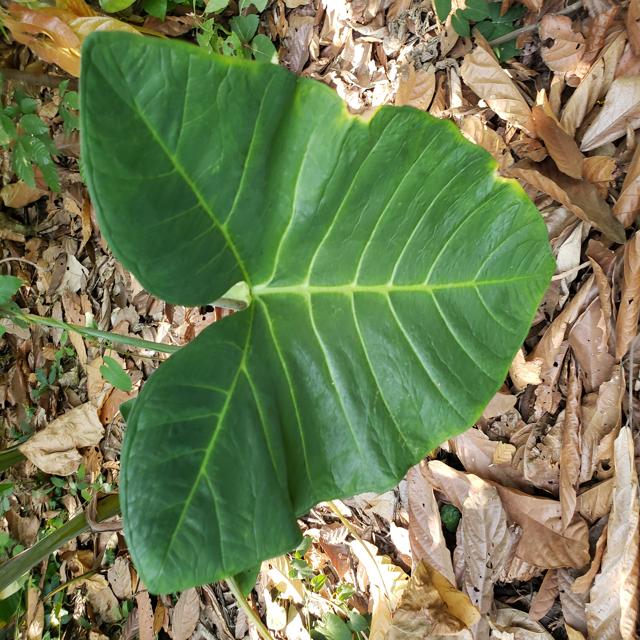
Label: Healthy